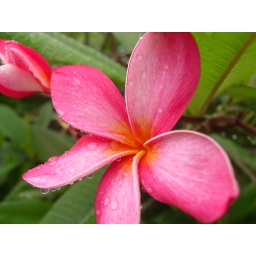
A fresh Plumeria flower after a morning shower, just outside my door in Kona, Hawaii. Mike Lauro